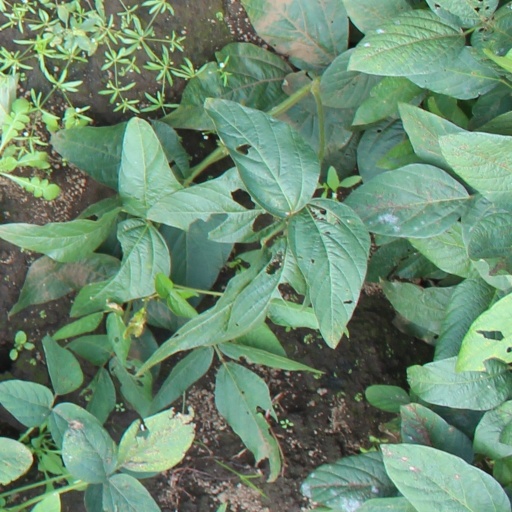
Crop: soybean